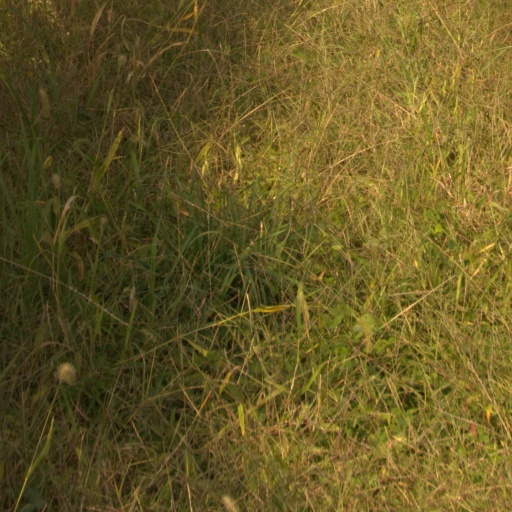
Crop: grape